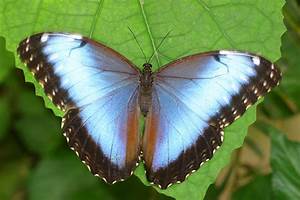
Label: farfalla